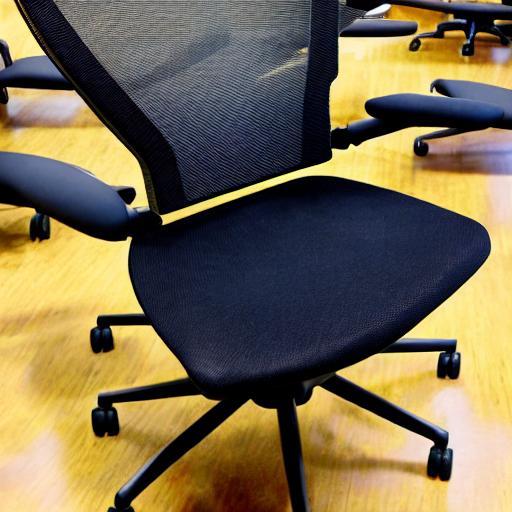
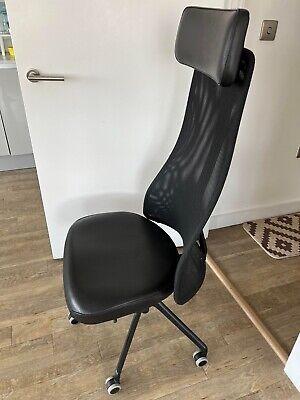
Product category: items_chair
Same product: no